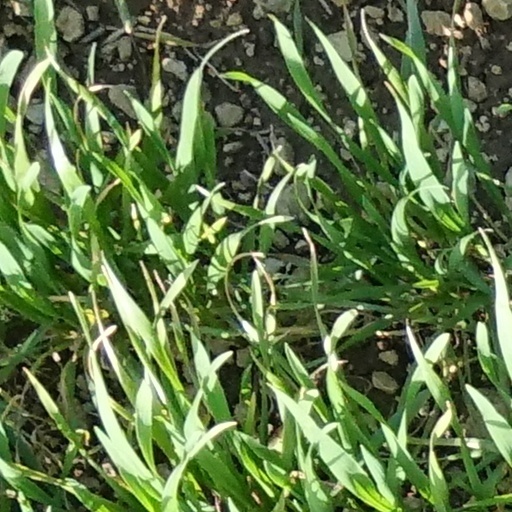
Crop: wheat